China Airlines

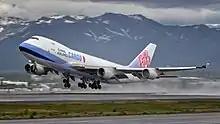
China Airlines Cargo Boeing 747-400F leaving Anchorage

China Airlines has its headquarters, CAL Park, on the grounds of Taiwan Taoyuan International Airport in Dayuan District (formerly Dayuan Township), Taoyuan City (formerly Taoyuan County). CAL Park, located at the airport entrance, forms a straight line with Terminal 1, Terminal 2, and the future Terminal 3.